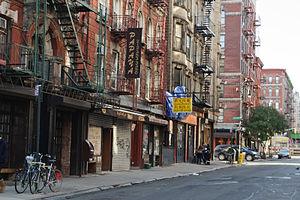
Le Lower East Side est un quartier de l'arrondissement de Manhattan à New York, situé le long de l'East River, entre le pont de Manhattan et la 14ᵉ rue. Sa limite ouest se situe aux environs de Broadway. On appelle parfois le quartier "Loisada", déformation phonétique de la prononciation latine.